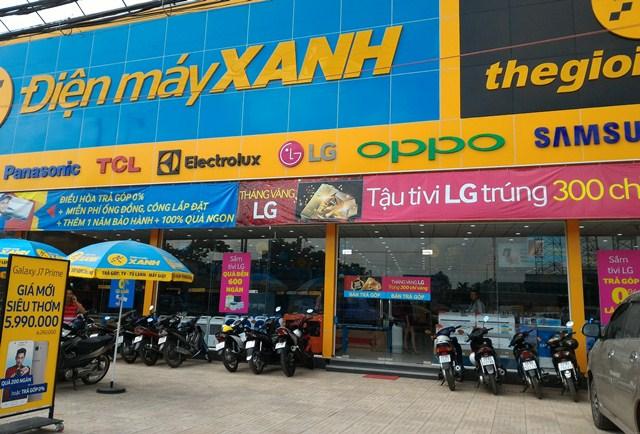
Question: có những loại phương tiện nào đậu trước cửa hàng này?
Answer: ô tô và xe máy